Phil Pressey

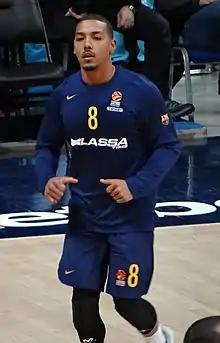
Pressey warming up with Barcelona in 2018

Phillip Michael Pressey (born February 17, 1991) is an American professional basketball coach and former player who played at the point guard position. He is currently the head coach for the Maine Celtics of the NBA G League.